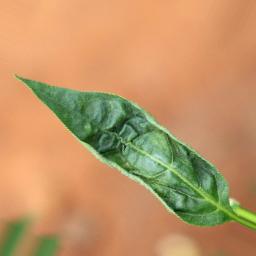
Label: mites_and_trips